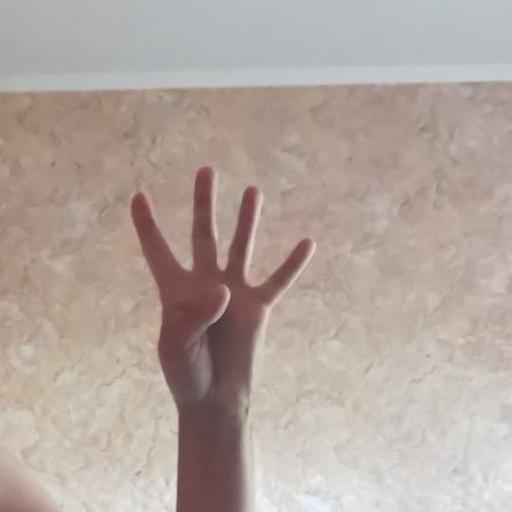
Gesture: four